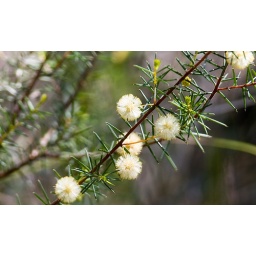
sharp needle leaves - this little shrub goes largely unnoticed until the delicate flower balls appear in spring